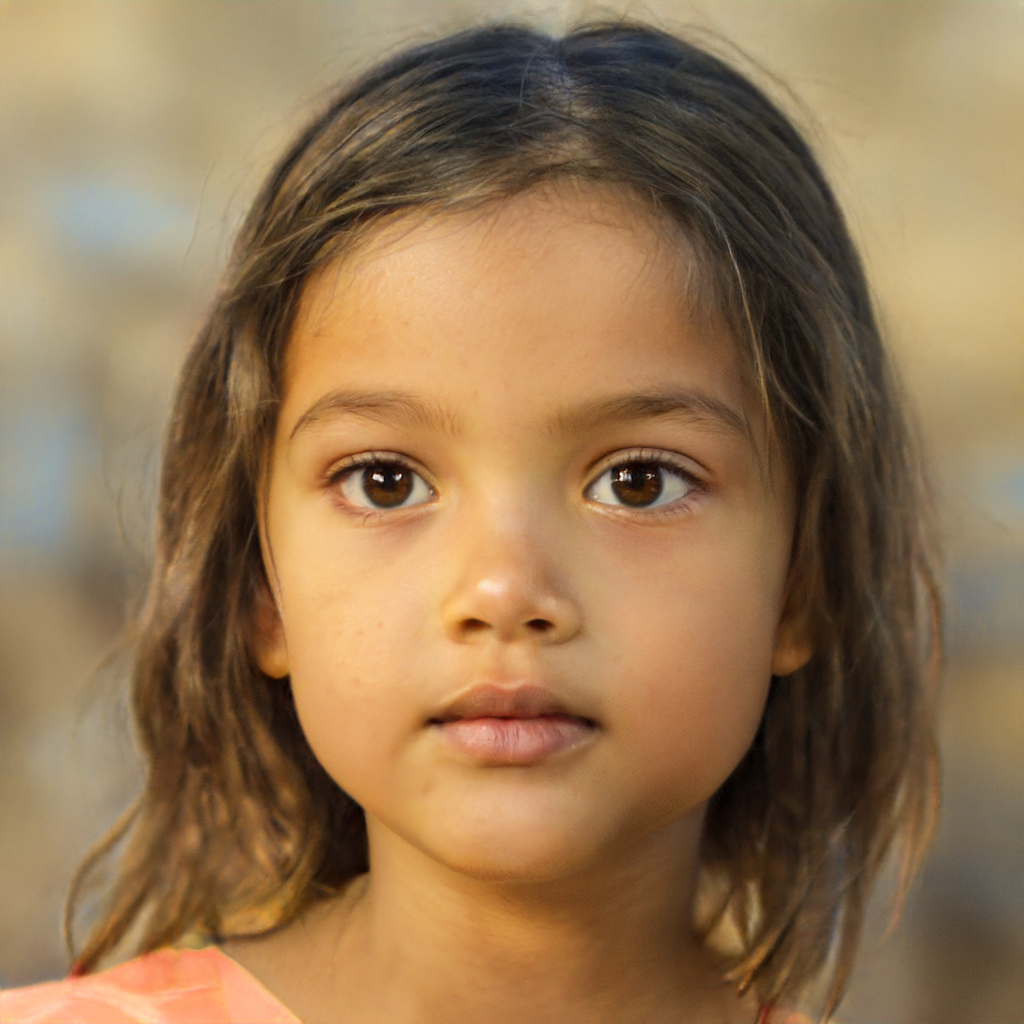
Gender: Female